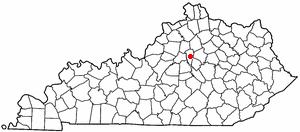
La ville de Versailles est le siège du comté de Woodford, dans l’État du Kentucky, aux États-Unis. Sa population s’élevait à 8 568 habitants lors du recensement de 2010, estimée à 9 270 habitants en 2016.